Puntland

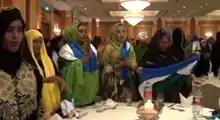
Women at a political function during the Puntland democratisation process

On 15 April 2012, the Puntland government opened a four-day constitutional convention officially inaugurating the new Constitution of Puntland. Overseen by the Puntland Electoral Commission (PEC), the constitution represented the final step in the extant regional democratization process and was scheduled to be followed by the formation of political parties.